Gaskill–Erwin Farm

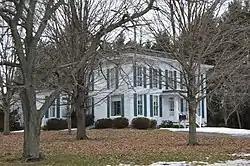
Gaskill–Erwin Farmhouse, March 2015

Gaskill–Erwin Farm is a historic home and farm located in Tippecanoe Township, Marshall County, Indiana. The farmhouse was built in 1879, and is a two-story, five-bay, Italianate style frame dwelling. It sits on a granite fieldstone foundation and is sheathed in clapboard siding. It features a front porch with mansard roof and decorative brackets. Also on the property are the contributing original Gaskill House (c. 1860) converted to a storage building about 1910 and the Erwin seed corn drying house (c. 1935).